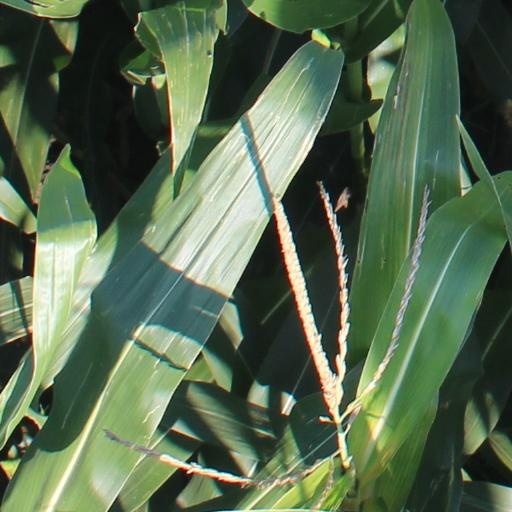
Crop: maize; corn